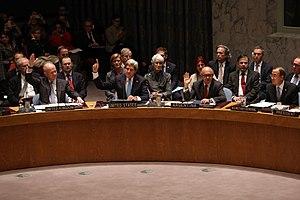
Le massacre de la Ghouta est un bombardement à l'arme chimique au gaz sarin qui s'est produit le 21 août 2013 pendant la guerre civile syrienne et a frappé plusieurs villes et quartiers à l'est et au sud de Damas en Syrie dans l'ancienne oasis de la Ghouta tenue par l'Armée syrienne libre. L'attaque a fait entre plusieurs centaines et près de 2 000 morts selon différentes estimations, la grande majorité des victimes étant des civils. Il s'agit de l'attaque chimique la plus meurtrière depuis le massacre de Halabja et la deuxième bataille d'al-Faw menés par l'armée irakienne en 1988.